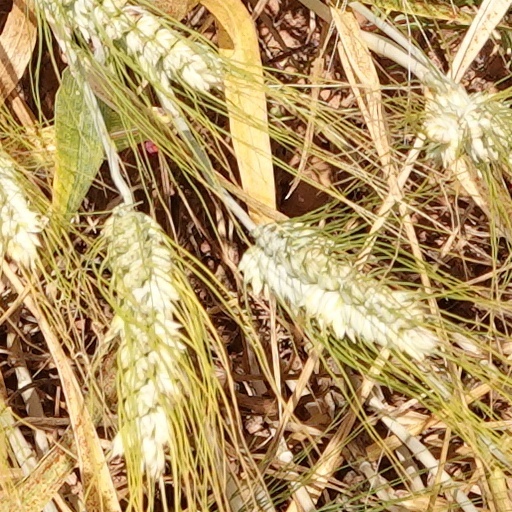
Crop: wheat